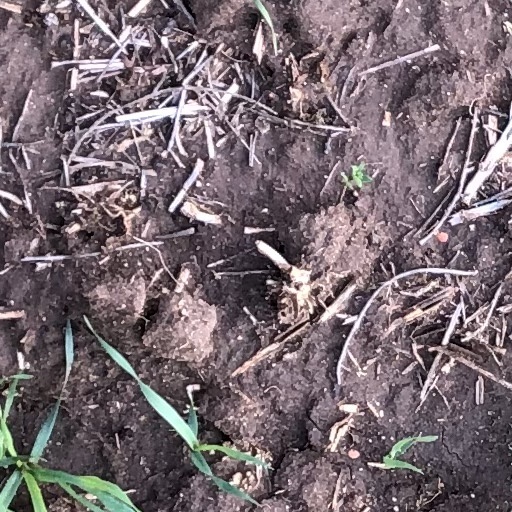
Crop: wheat